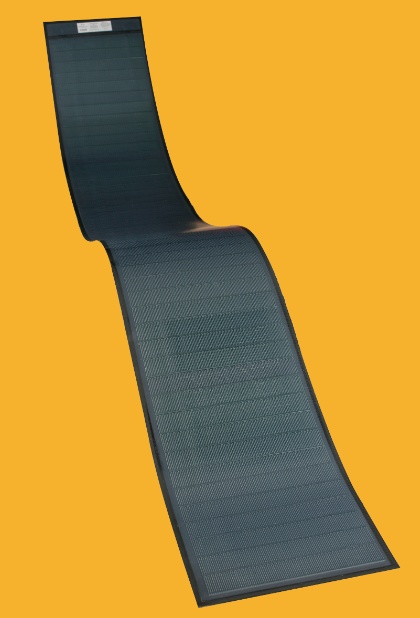
BIPV Limited - Solarmodul - FLEXTRON 360 - Art. 203438
Produktbeschreibung FLEXTRON 360 body { font-family: Arial, sans-serif; line-height: 1.6; margin: 20px; background-color: #f4f4f4; color: #333; } h1, h2, h3 { color: #0056b3; } .container { background: white; padding: 20px; border-radius: 8px; box-shadow: 0 0 10px rgba(0, 0, 0, 0.1); } ul { list-style-type: none; padding: 0; } ul li { margin-bottom: 10px; } .technical-data { background: #eef; padding: 10px; border-radius: 5px; } FLEXTRON 360 - Dünnschicht-Solarmodul Hersteller: BIPV Limited Artikelnummer: 203438 Region: Großbritannien Technische Merkmale Elektrische Daten bei STC Nennleistung (Pmax): 360 Wp Spannung bei Maximalleistung (Vmpp): 93,83 V Strom bei Maximalleistung (Impp): 3,84 A Leerlaufspannung (Voc): 115,95 V Kurzschlussstrom (Isc): 4,41 A Modulwirkungsgrad: 15,5 % Leistungstoleranz (+): + 3 % Thermische Daten Temperaturkoeffizient Pmax: -0,268 %/°C Technische Daten IP Schutzgrad: IP 67 Parameter der Systemintegration Maximale Systemspannung: 1000 V Rückwärtsbestromung: 10 A Einsatzbereiche Das FLEXTRON 360 Dünnschicht-Solarmodul eignet sich ideal für verschiedene Anwendungen, sowohl im privaten als auch im gewerblichen Sektor. Durch die hohe Flexibilität und den guten Wirkungsgrad ist es besonders geeignet für die Integration in Dachsysteme und Fassaden, wo Platz und Design eine Rolle spielen. Diese Solarmodule sind optimal für technisch versierte Anwender, die nach nachhaltigen Energielösungen suchen. Sie bieten eine zuverlässige Option für die Stromversorgung in unterschiedlichen Umgebungen, einschließlich Wohngebäuden, Gewerbeflächen und speziellen Anwendungen in der Industrie.
Brand: BIPV Limited
Category: Hardware > Power & Electrical Supplies > Solar Panels > Thin-Film Solar Panels